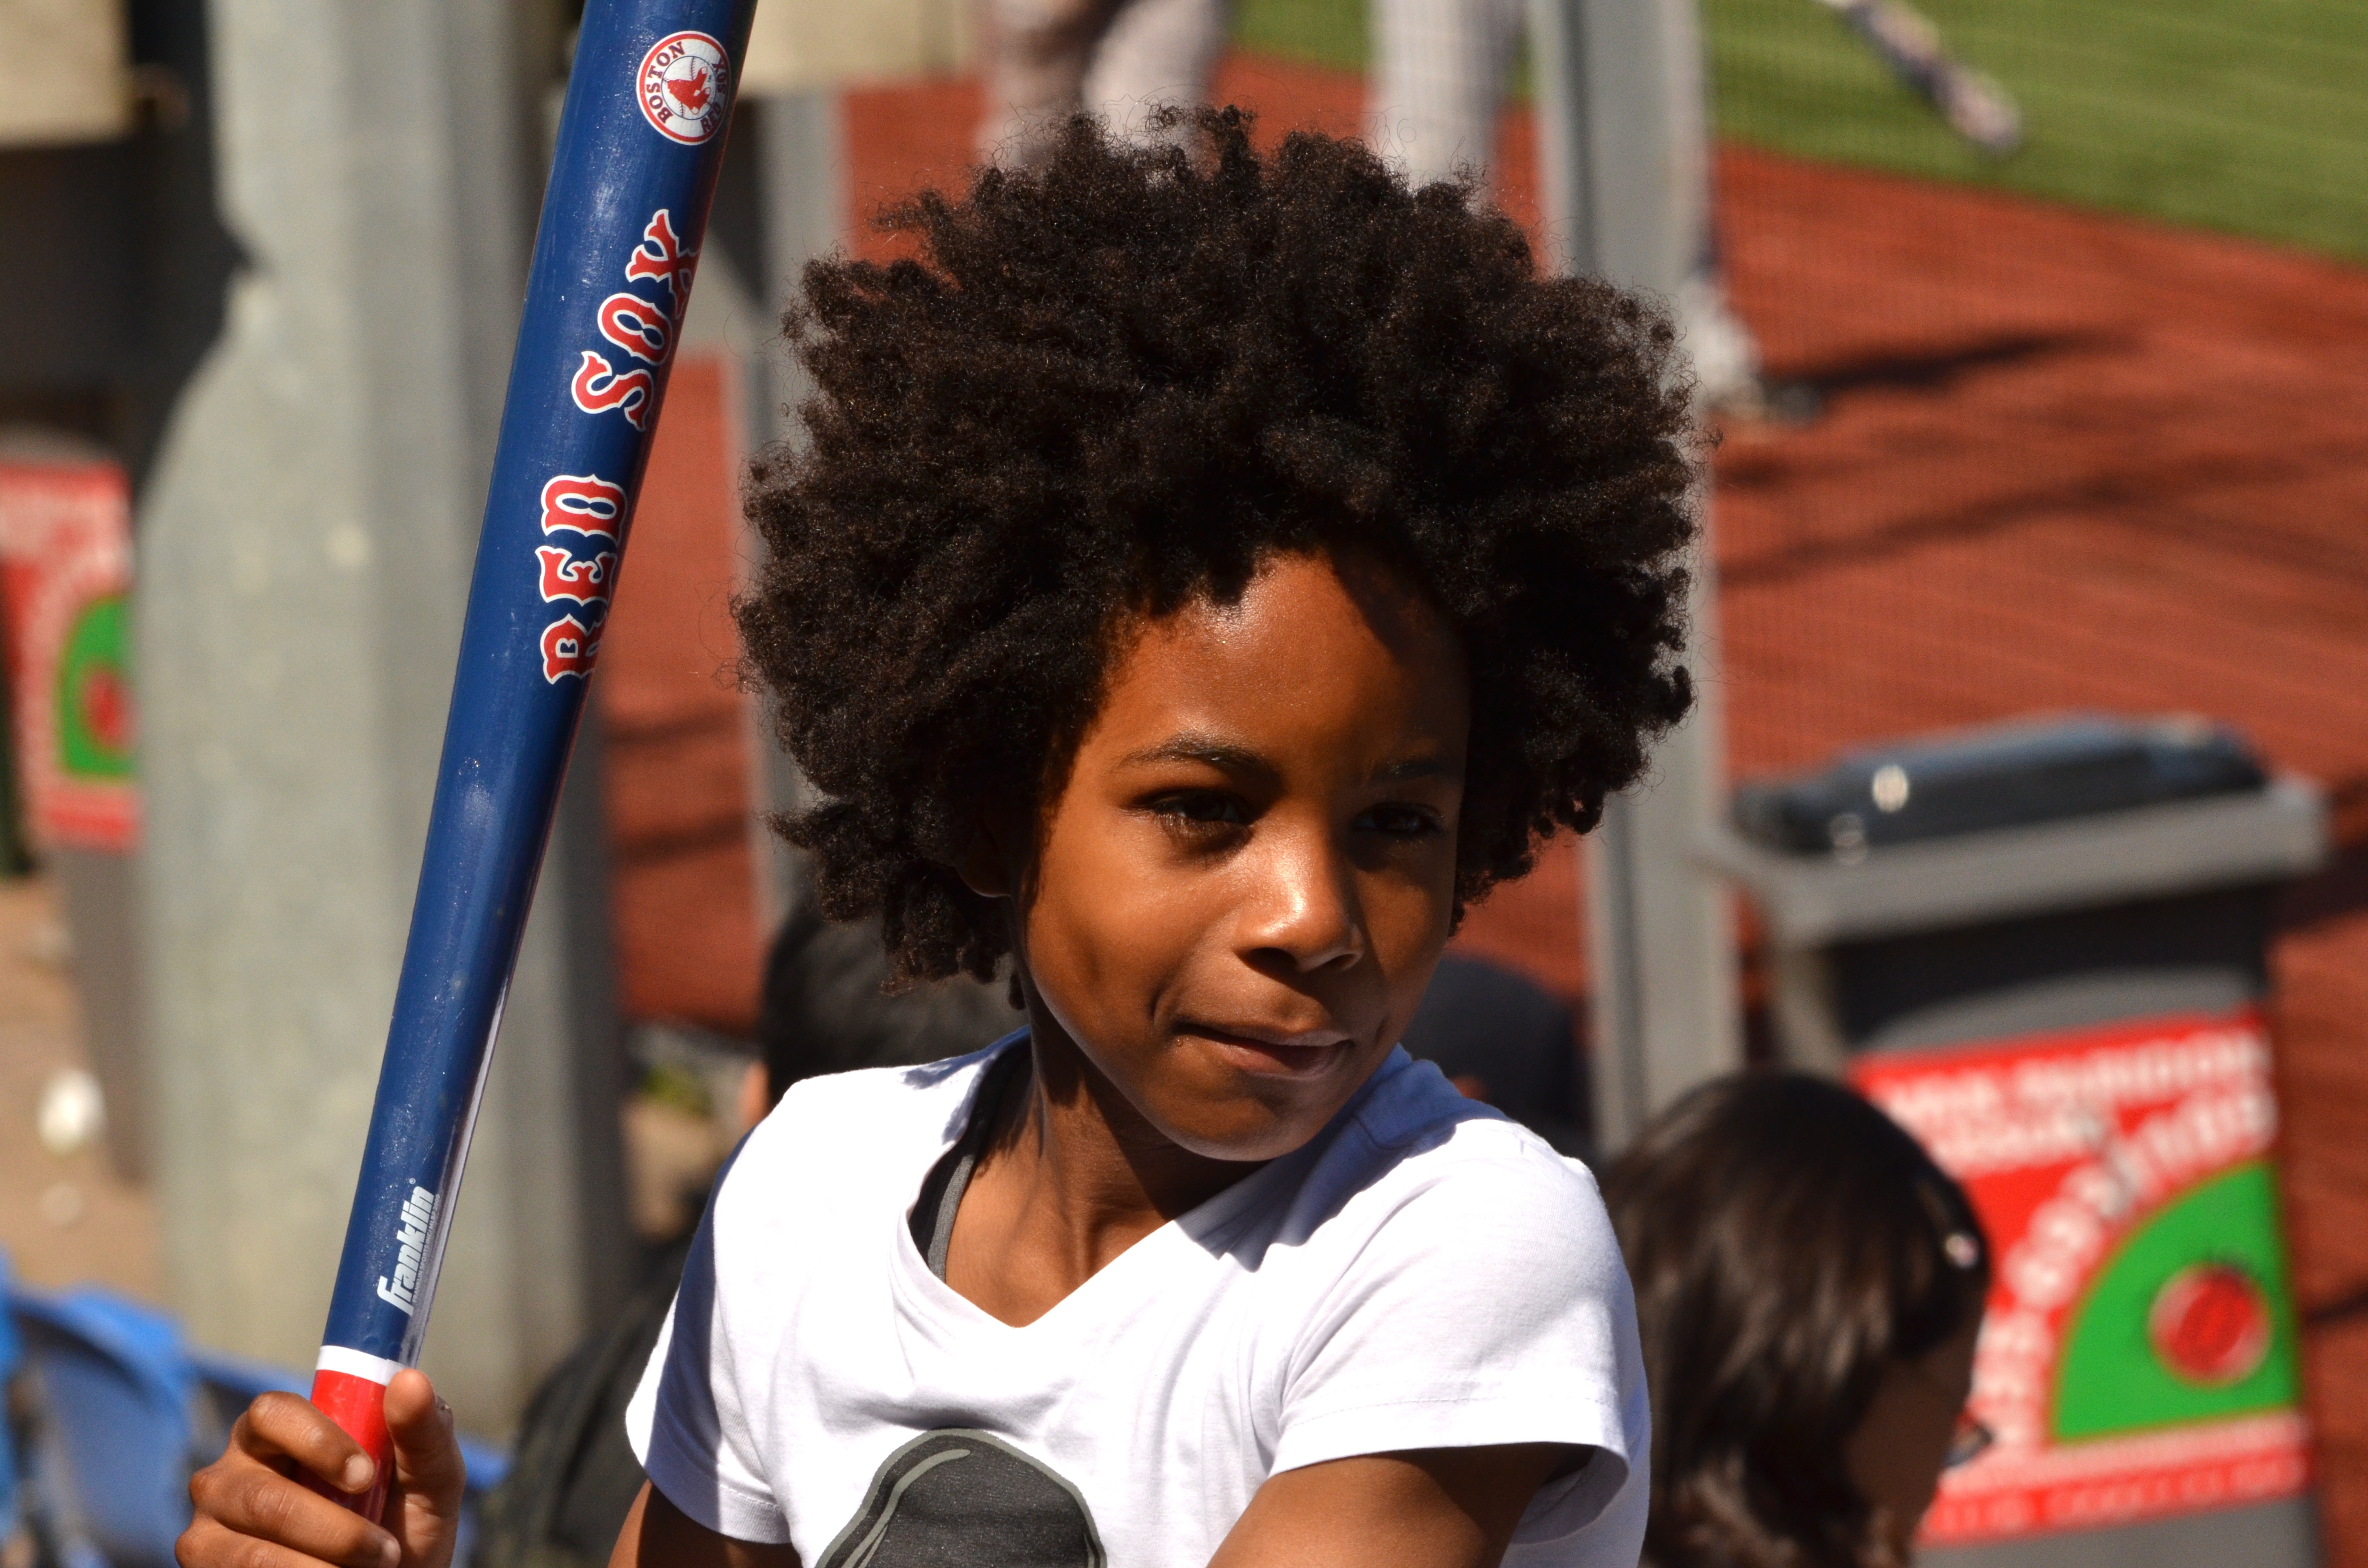
person, baseball, youth, child, hairstyle, sports, bat, boston red sox